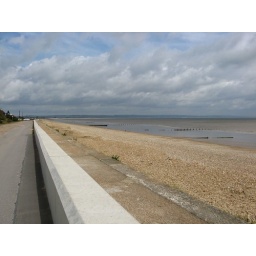
From Littlestone looking along sea wall and beach towards Hythe and Folkestone in the far distance